SMS Viribus Unitis

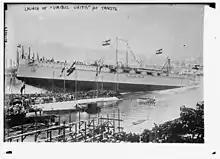
Launch of "Viribus Unitis" in Trieste, 24 July 1910

"Viribus Unitis" was ordered in 1908 as the first of a class of four, the first dreadnoughts to be built for the Austro-Hungarian Navy. Initially intended to be named "Tegetthoff", she was renamed on the personal order of Emperor Franz Josef; following this, the second ship of the class was named "Tegetthoff". The ship was laid down in the Stabilimento Tecnico Triestino shipyard in Trieste on 24 July 1910. Following eleven months of construction, "Viribus Unitis" was launched on 24 June 1911. Following her fitting out, she was commissioned into the Austro-Hungarian Navy on 5 December 1912.